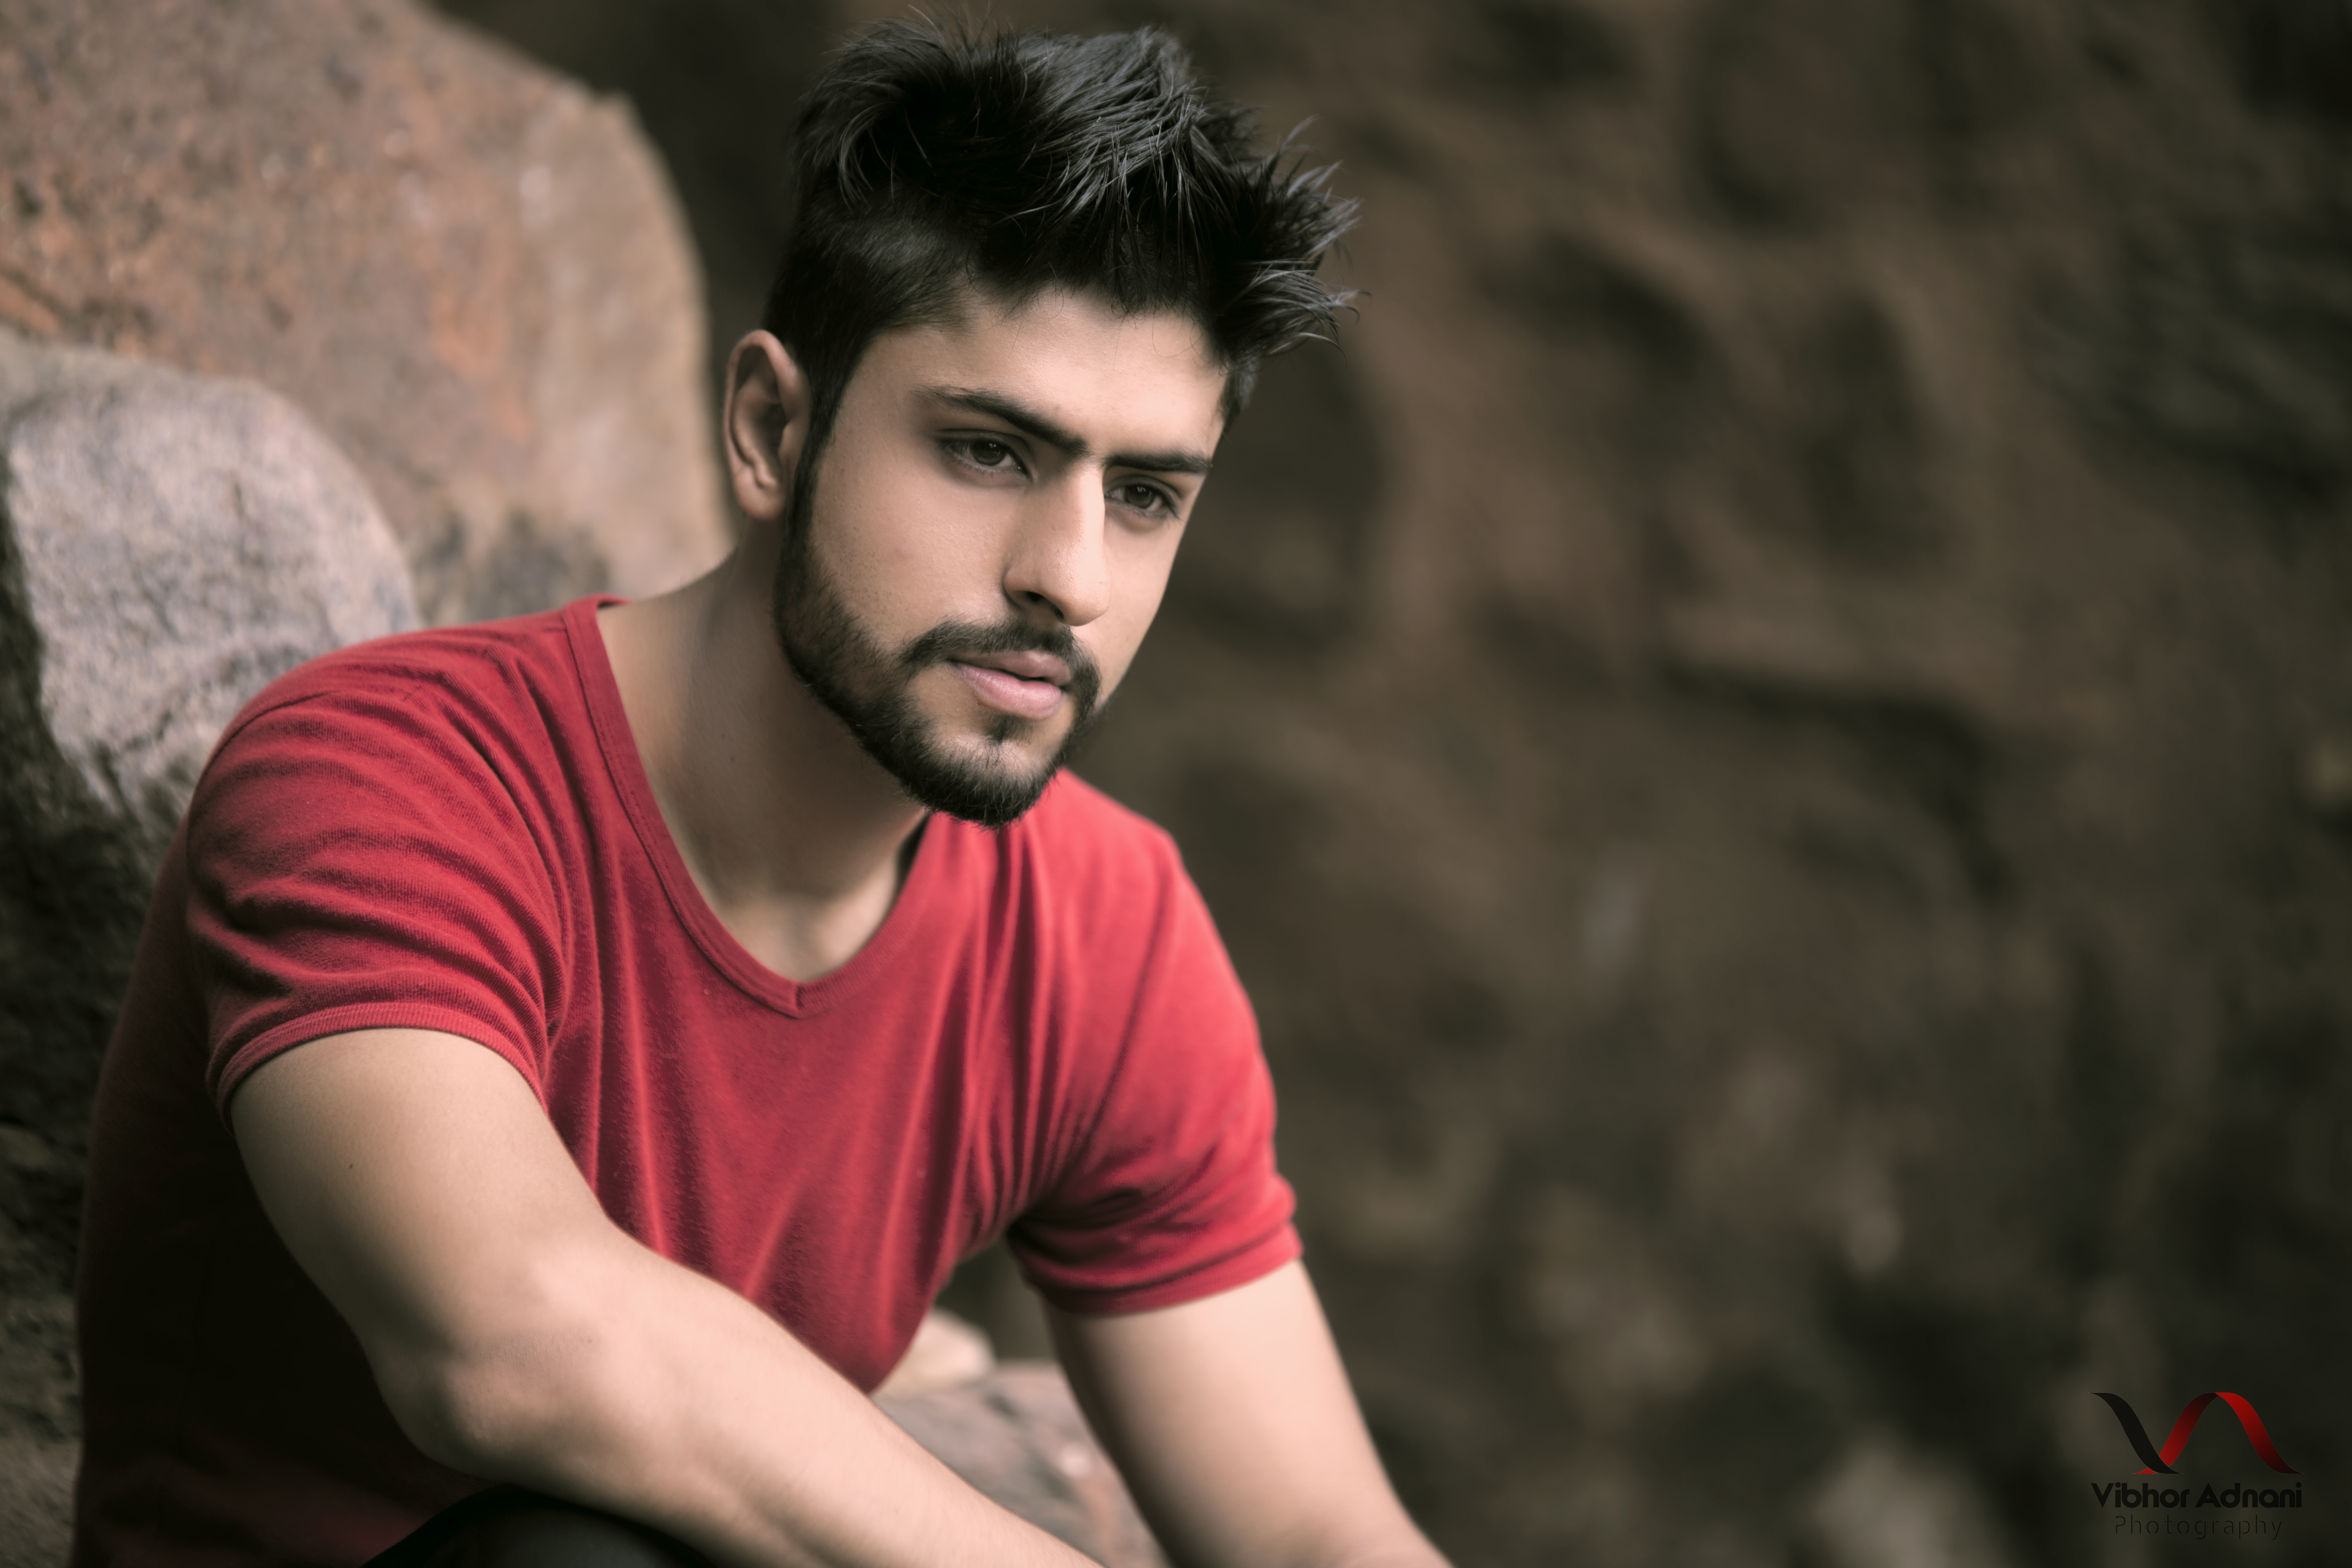
Gender: men